Chain store

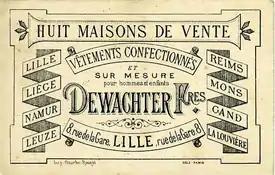
Post card ad listing eight cities and towns where Dewachter Frères offered "ready-to-wear clothes and by measure for men and children,"

In 1792, Henry Walton Smith and his wife Anna established W.H. Smith as a news vending business in London that would become a national concern in the mid-19th century under the management of their grandson William Henry Smith. The world's oldest national retail chain, the firm took advantage of the during the Industrial Revolution by opening news-stands at railway stations beginning in 1848. The firm, now called WHSmith, had more than 1,400 locations as of 2017.